73rd Oregon Legislative Assembly

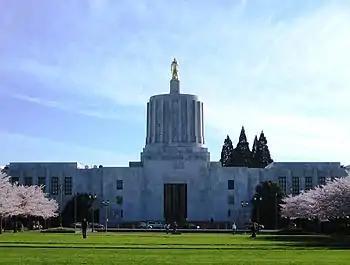
The legislature took place in the Oregon State Capitol, seen here in 2007

The Seventy-Third Oregon Legislative Assembly was the Oregon Legislative Assembly (OLA)'s period from 2005 to 2006. (The Legislative Assembly is the legislative body of the U.S. state of Oregon, composed of the Oregon State Senate and the Oregon House of Representatives.) The regular session was from January 10, 2005 to August 5, and a one-day special session on April 20, 2006.